WHIO-TV

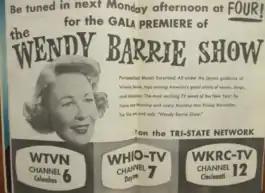
Advertisement for the premiere of "The Wendy Barrie Show", originating from WHIO-TV in Dayton and simulcast on WKRC-TV in Cincinnati and WTVN (now WSYX) in Columbus.

In 1953, Cox and Taft Broadcasting formed the short-lived "Tri-State Network" to compete with entertainment programming produced by Crosley Broadcasting Corporation and airing on Crosley television stations in the Dayton, Cincinnati and Columbus markets. On January 11, 1954, a new version of "The Wendy Barrie Show" (which had aired several years earlier on several national networks) premiered from WHIO-TV's studios; it was simulcast on Taft's WKRC-TV in Cincinnati and WTVN (now WSYX) in Columbus. Wendy Barrie's contract was terminated in October 1954.